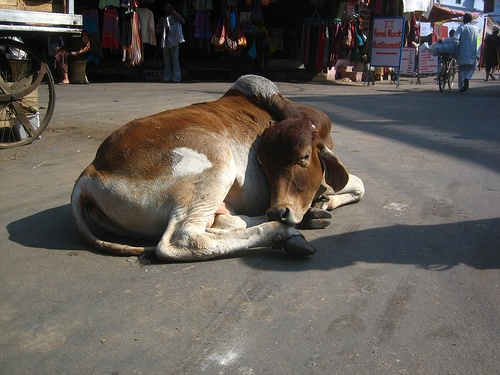
A cow is lying down in the middle of the street
A car that is curled up into a ball on the street.
A cow is sleeping in the middle of the road.
A cow that is laying down on the street.
A cow laying in the middle of a street.